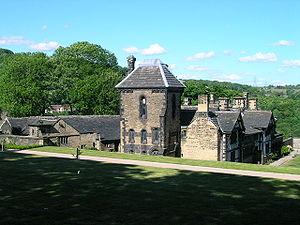
Anne Lister, née le 3 avril 1791 à Halifax et morte dans le Caucase le 22 septembre 1840, est connue au Royaume-Uni et en France pour des raisons totalement différentes : dans son pays, pour sa personnalité, son journal et sa réputation de première lesbienne moderne ; en France et dans les Pyrénées, pour avoir réalisé la première ascension officielle du Vignemale. Son prénom est généralement orthographié Ann en France, mais bien Anne en Grande-Bretagne.